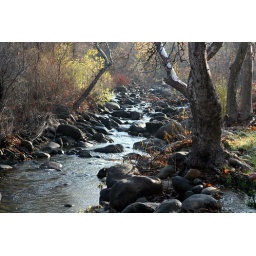
The river in the backyard of the Sequoia Riverdance, the bed and breakfast that we stayed at in Three Rivers.